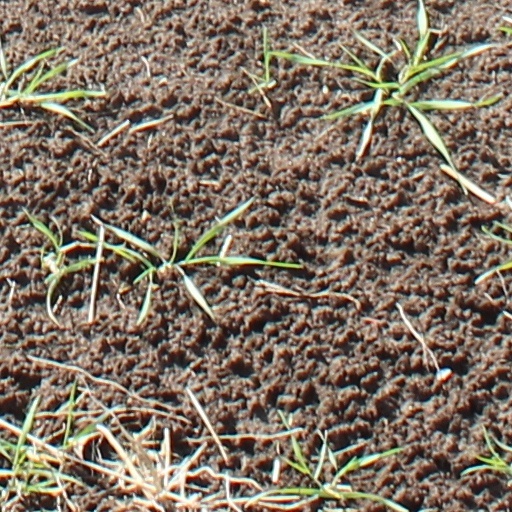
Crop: wheat